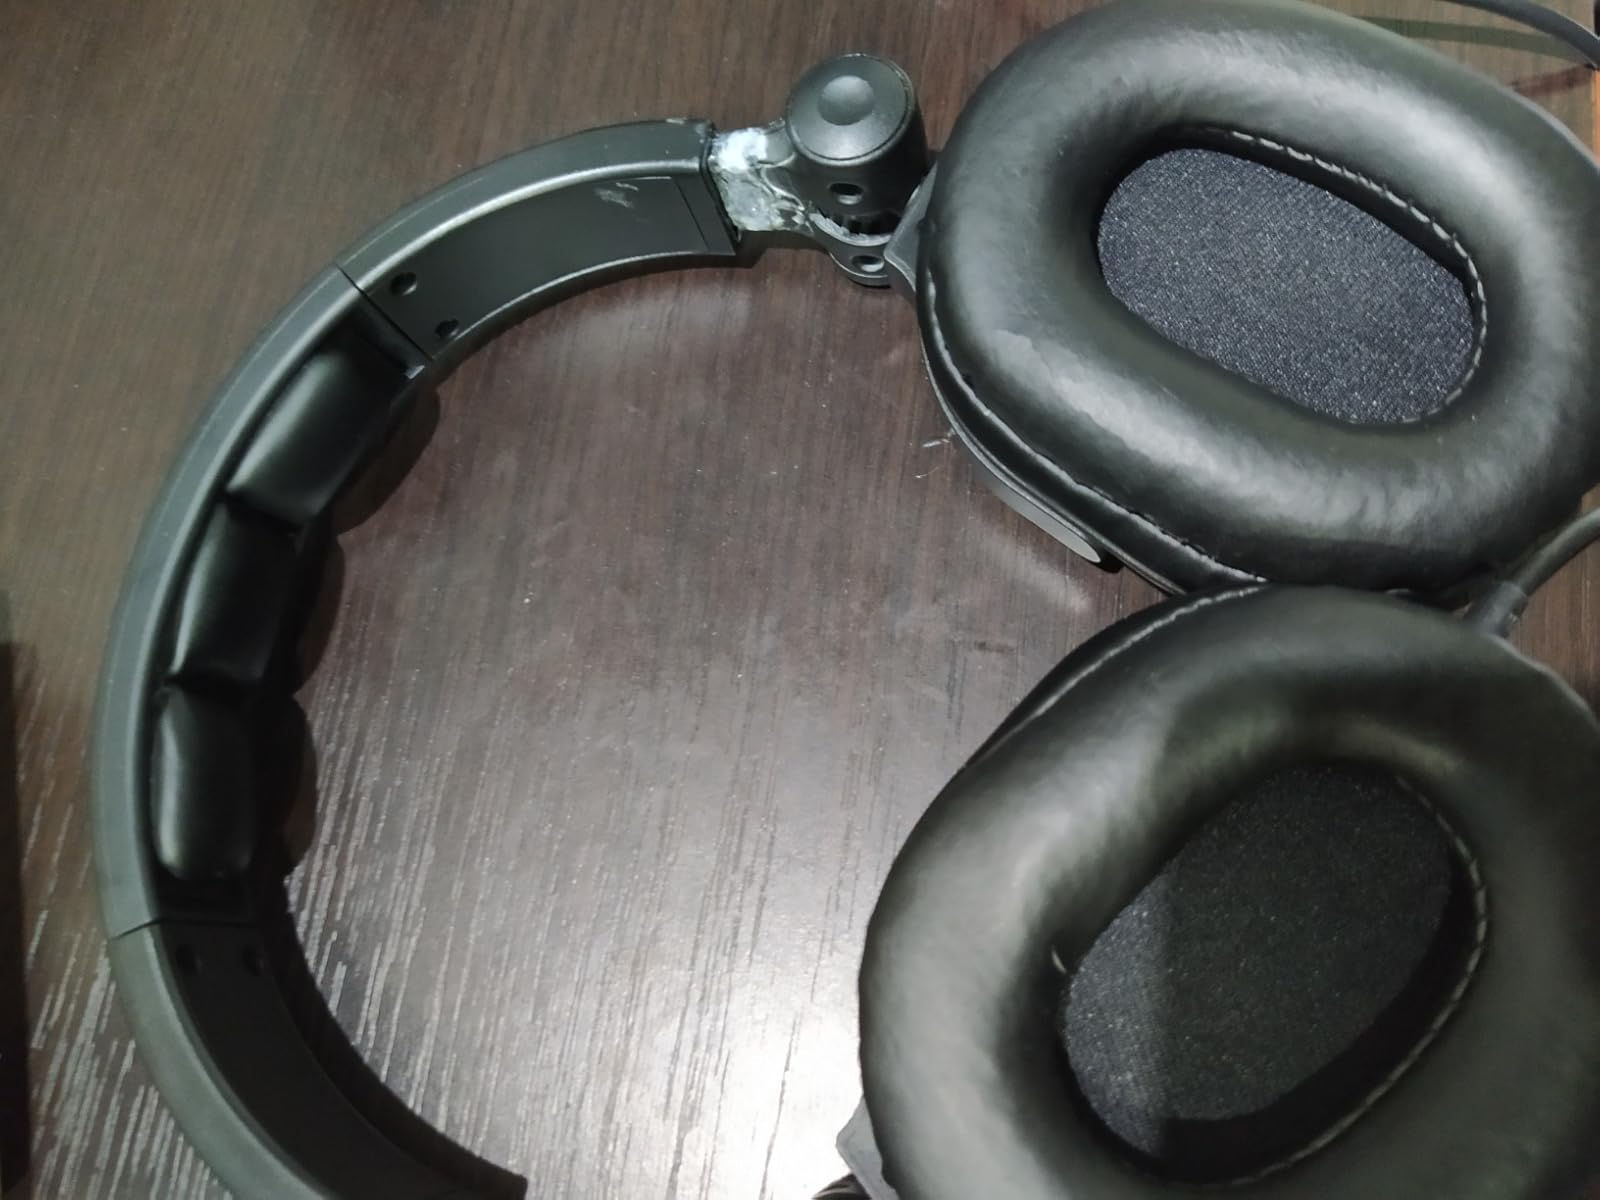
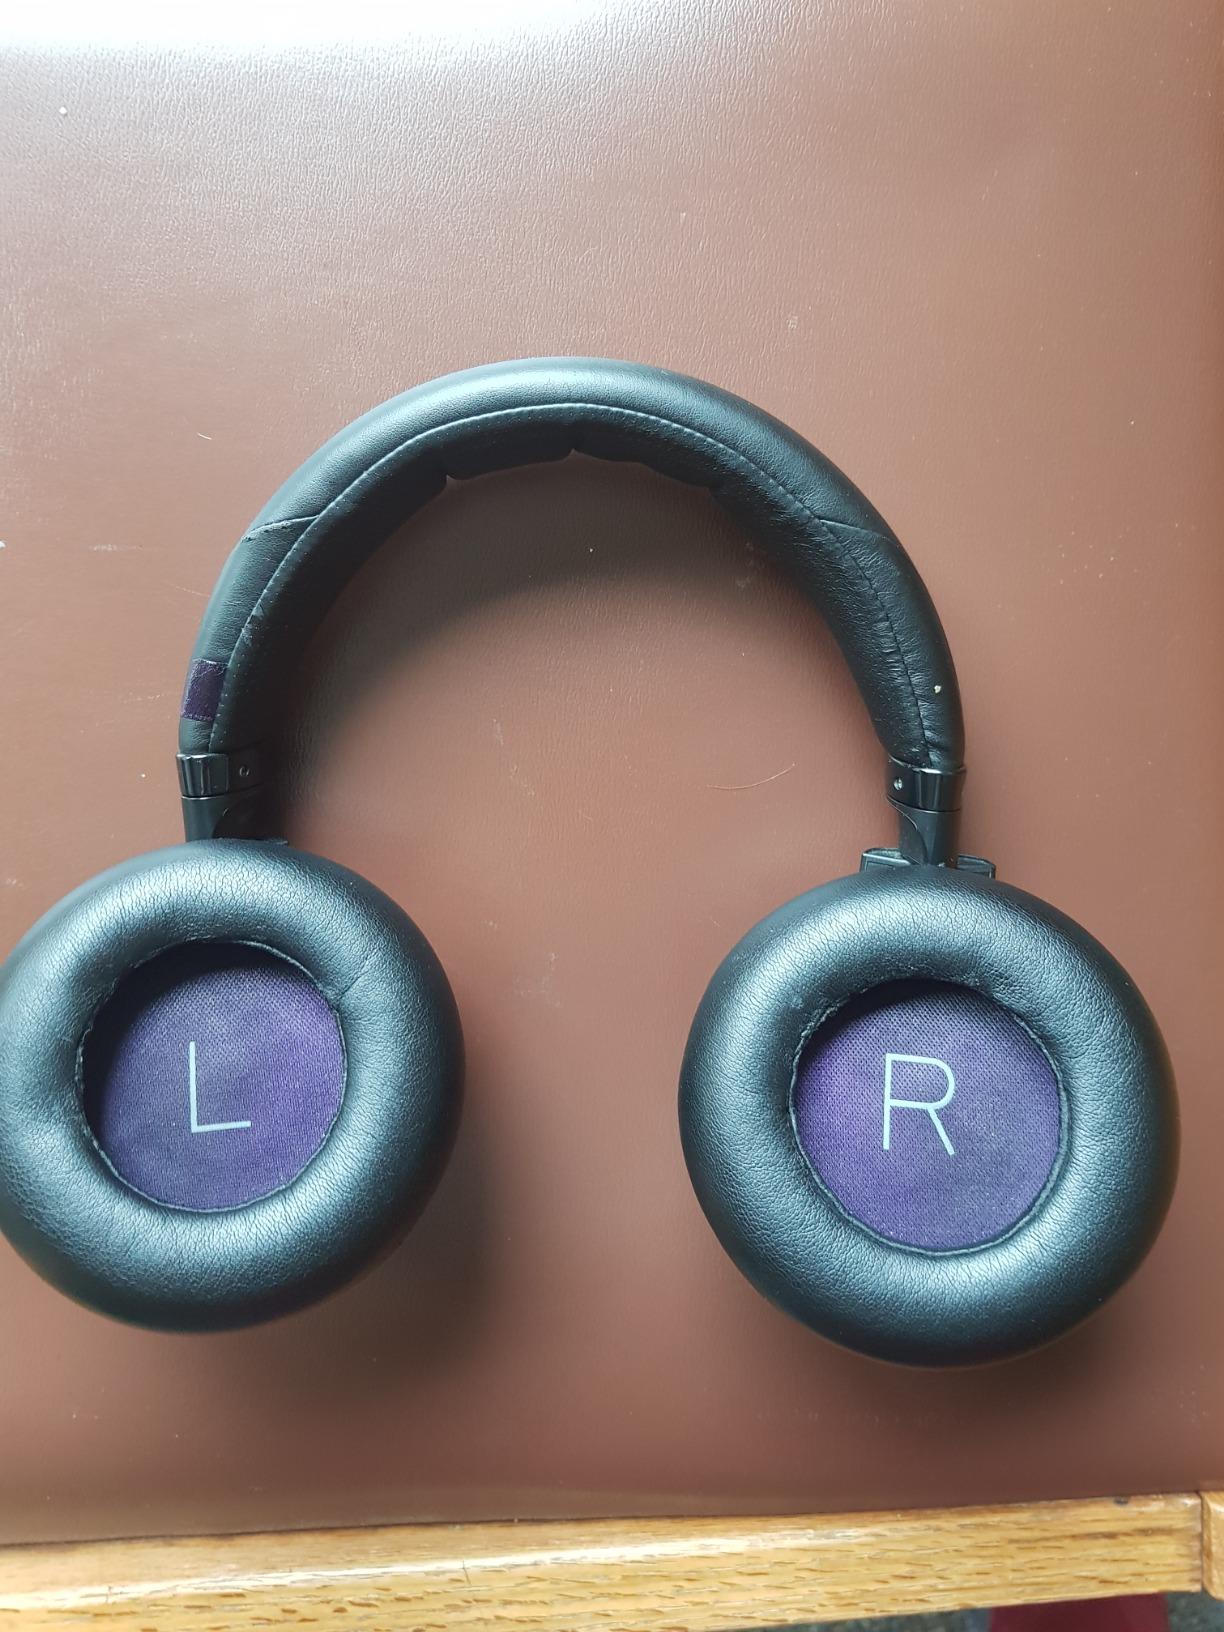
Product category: headphones
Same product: no